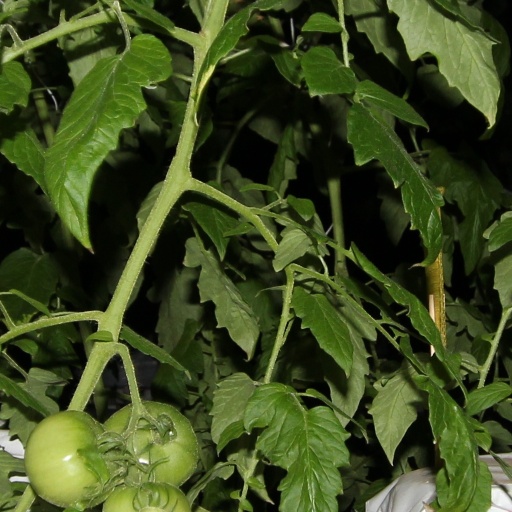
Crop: tomato